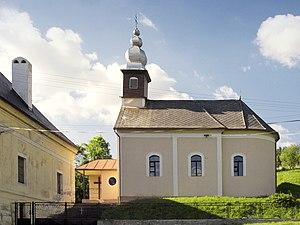
Žipov est un village de Slovaquie situé dans la région de Prešov.